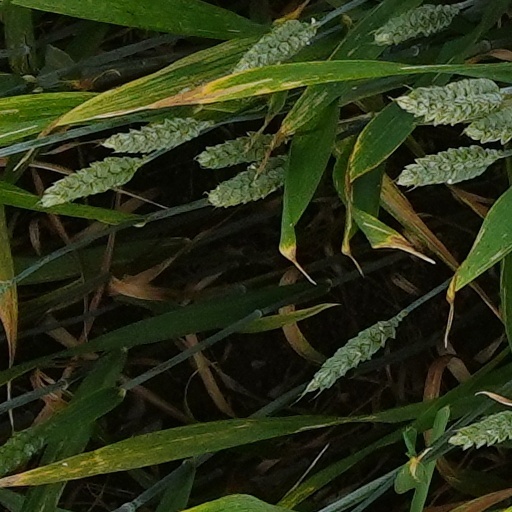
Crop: wheat